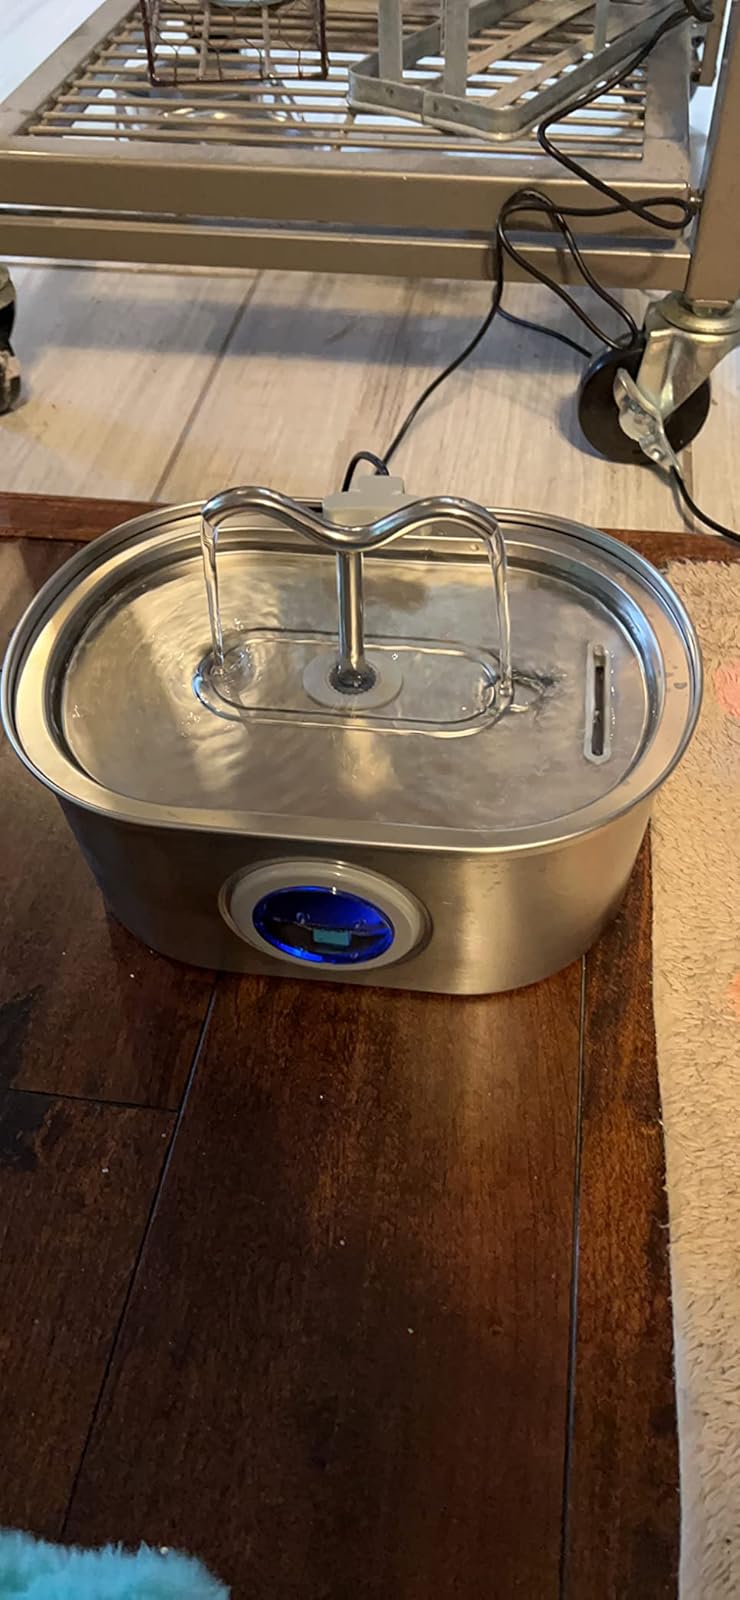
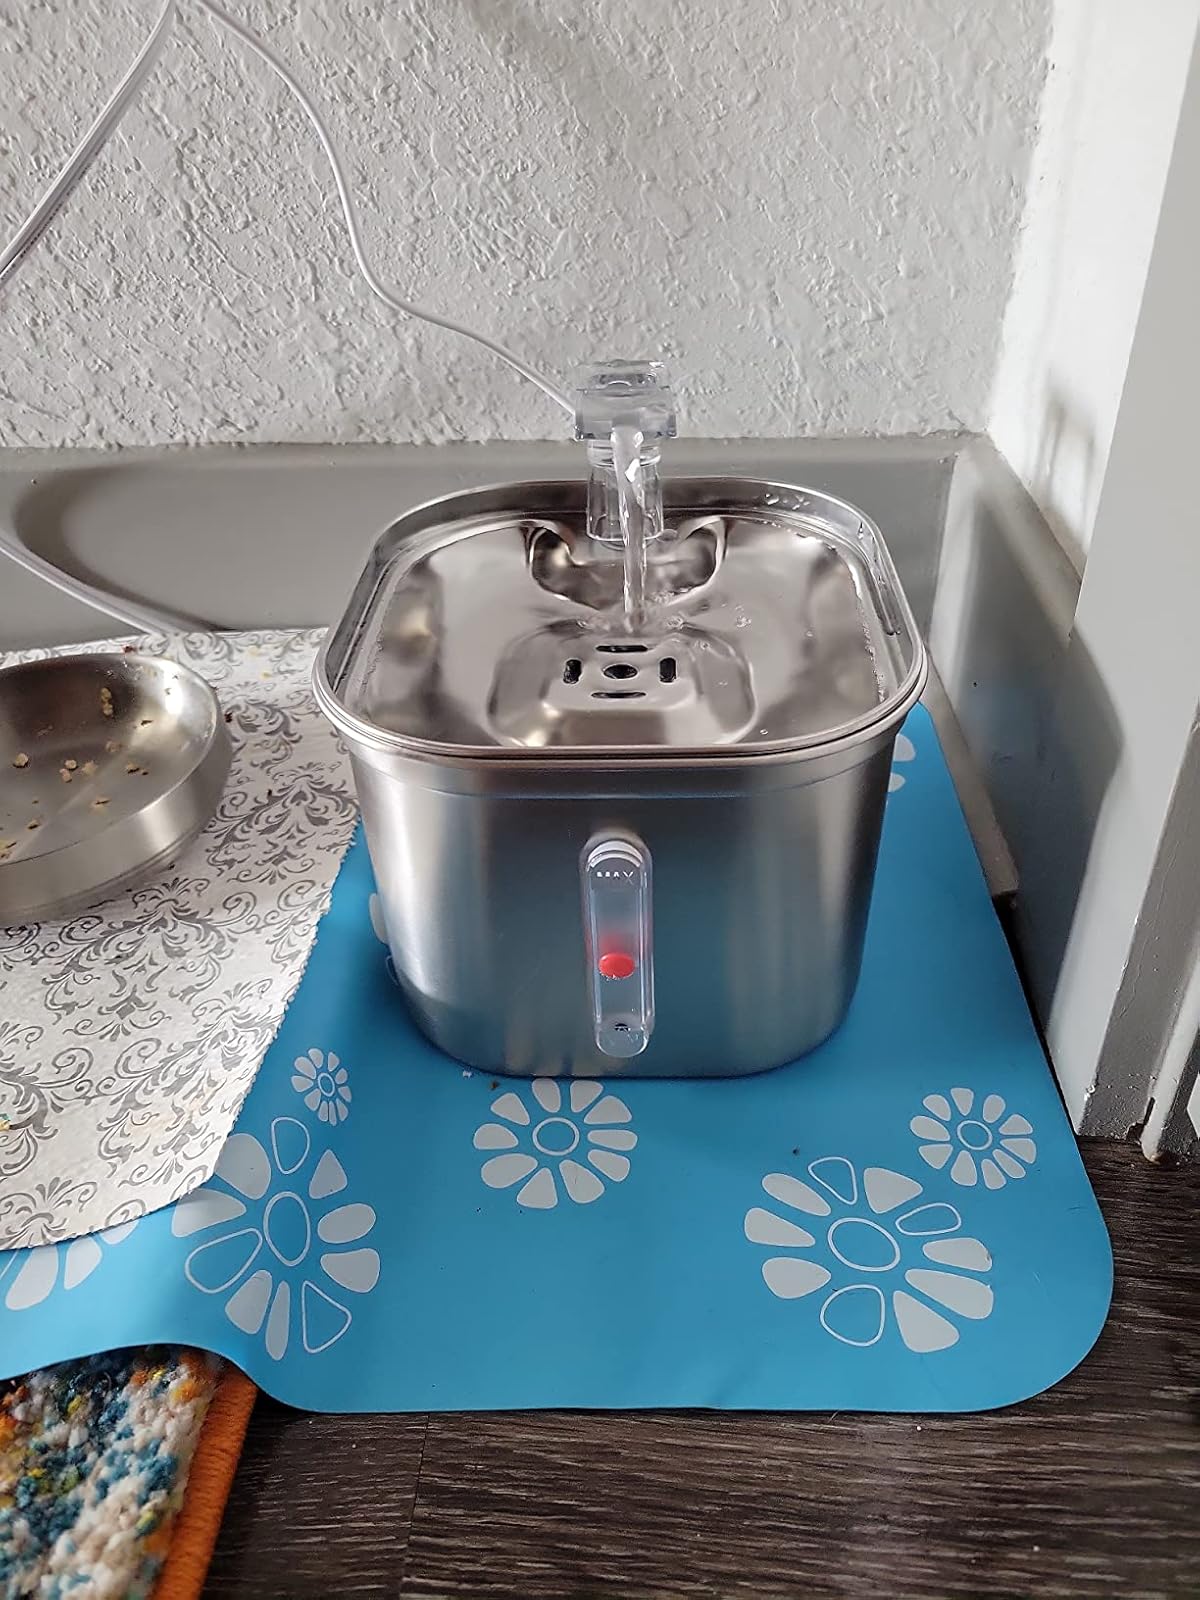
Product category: items_bowl
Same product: no